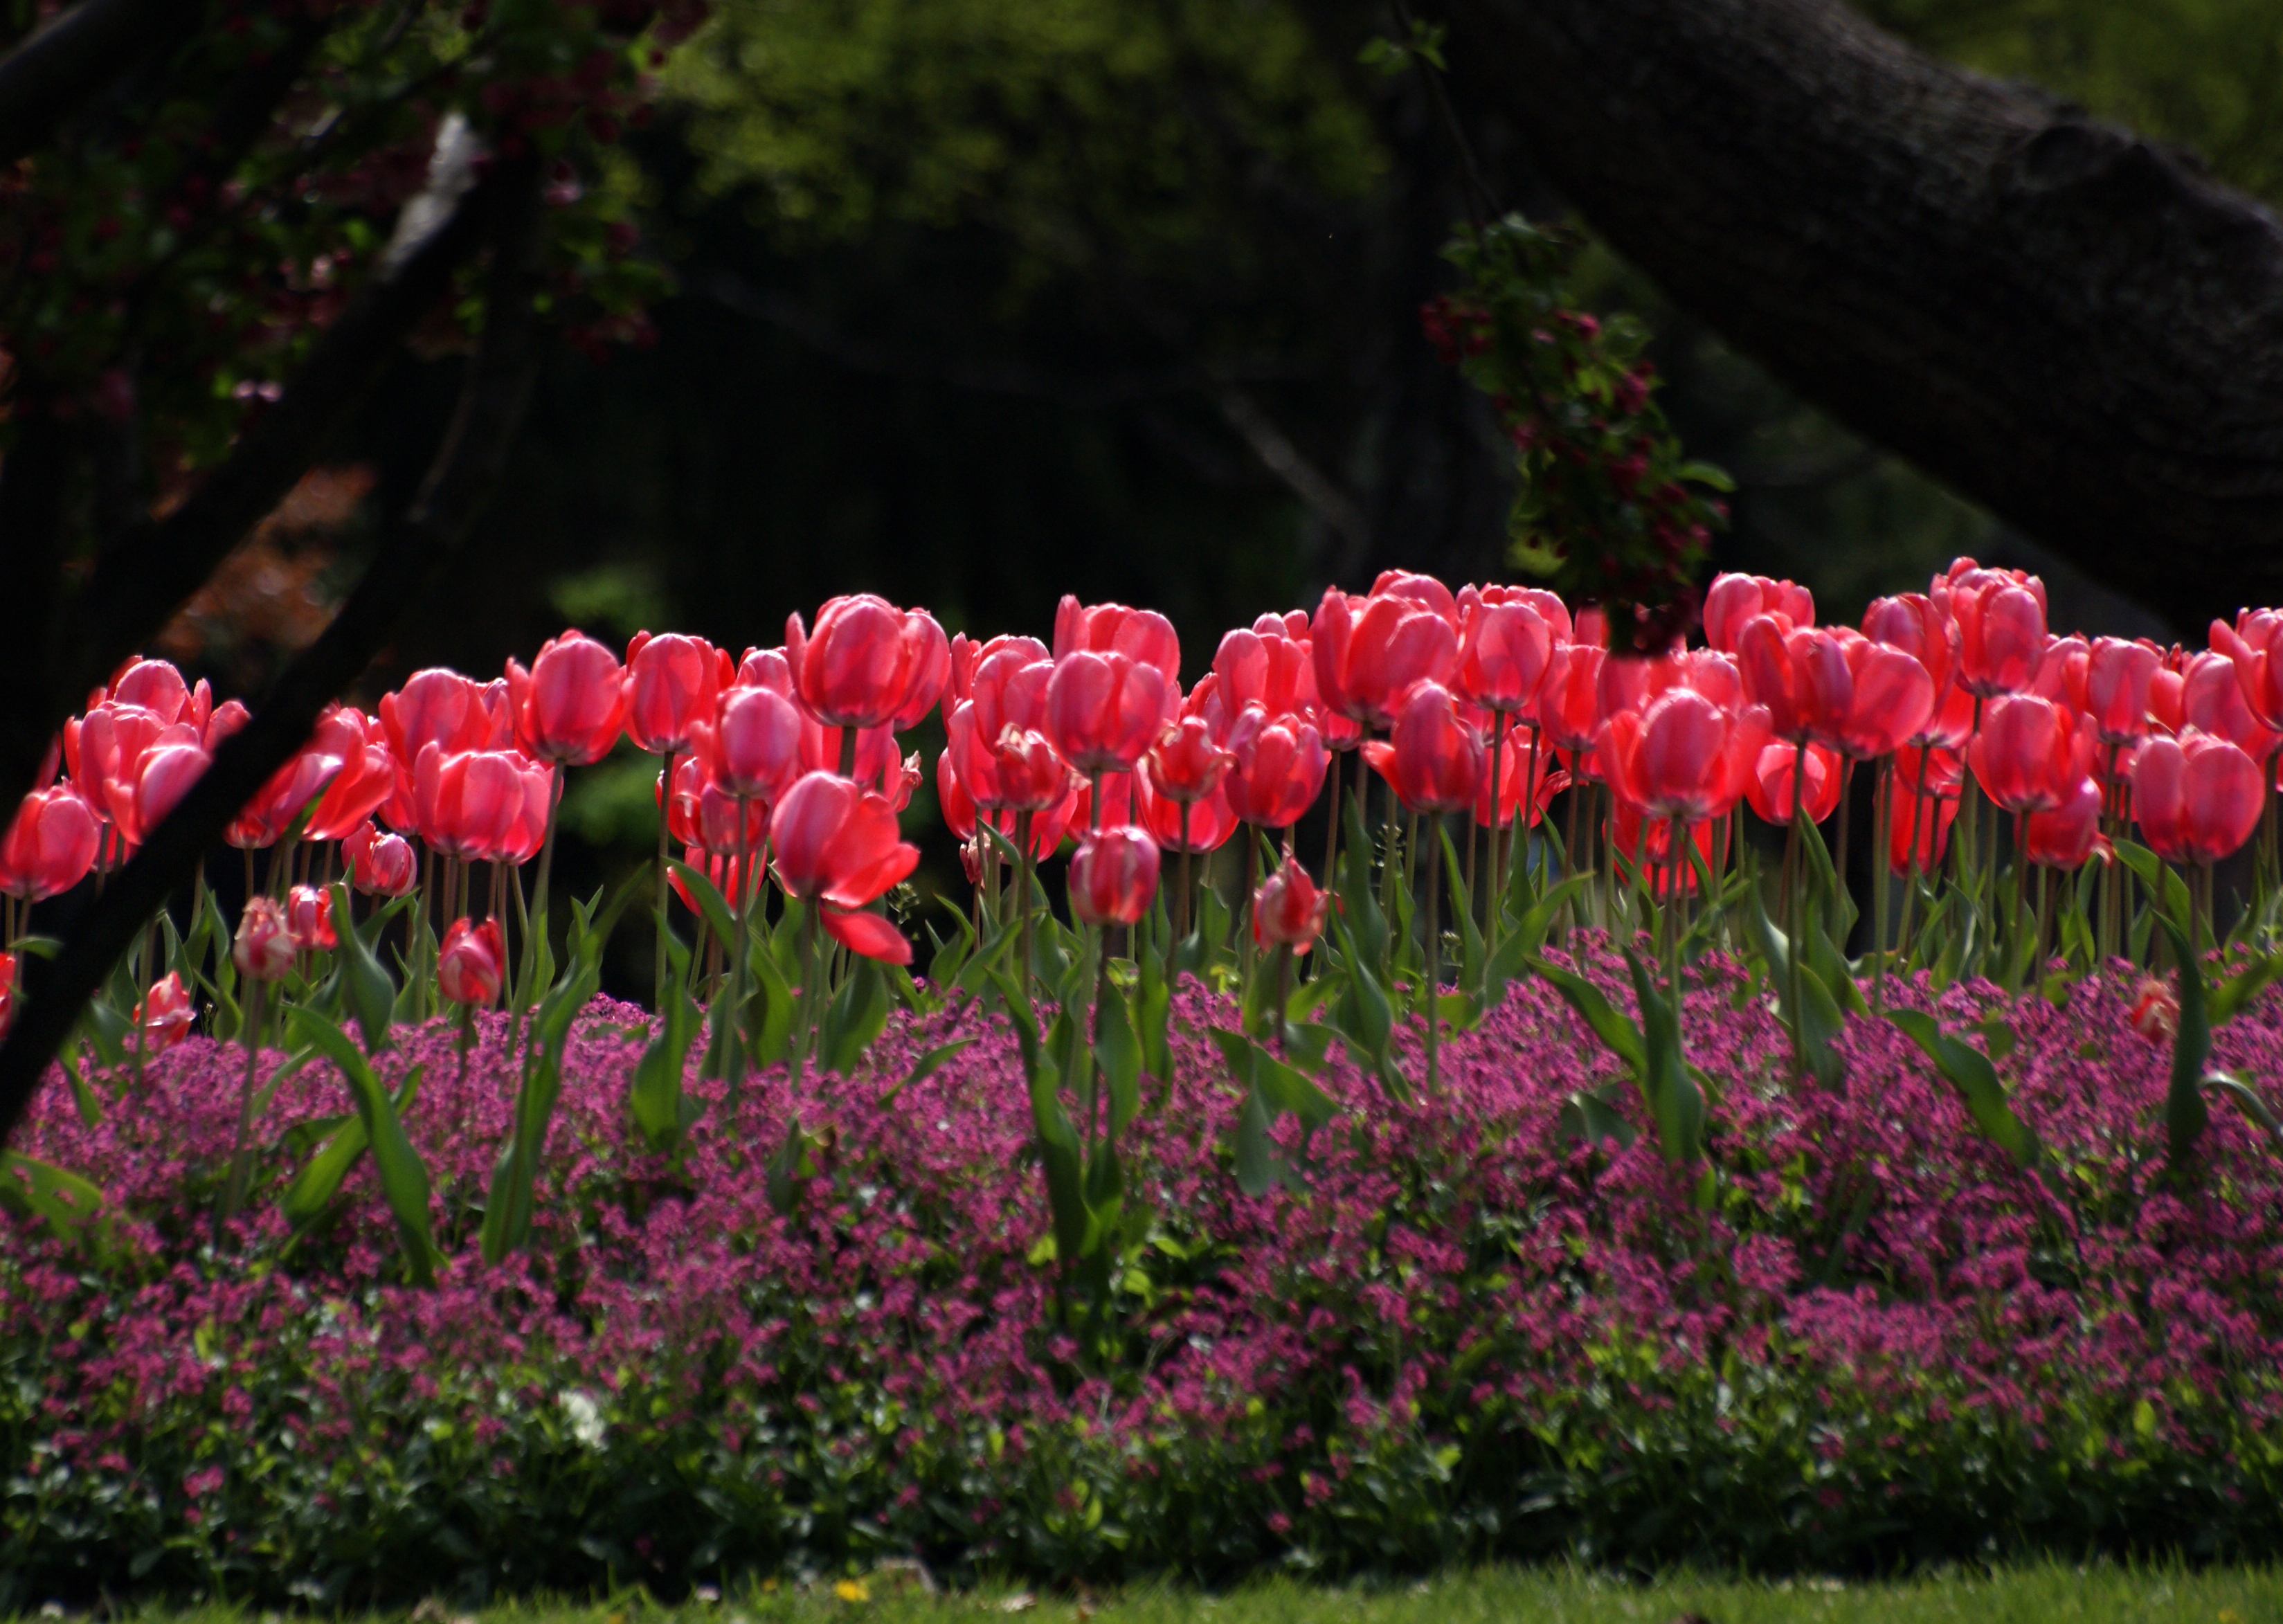
blossom, plant, flower, petal, tulip, red, botany, garden, flora, wildflower, flowers, publicdomain, gardens, tulips, sonydslra300, flowering plant, land plant